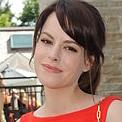
Age: 30